Ahmed Adly

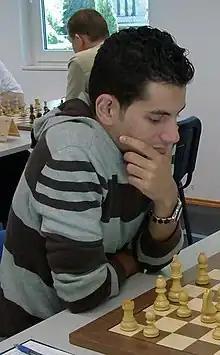

Ahmed Adly (born 18 February 1987) is an Egyptian chess Grandmaster. As a chess prodigy, Adly acquired his International Master title in 2001 at the age of 14 at the U20 Championship of 2004. Adly then went on to earn his Grandmaster title in 2005, making him the first Egyptian and the youngest ever African to achieve this feat. As of May 2022, Adly holds the second-highest rating in Egypt and Africa.